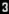
Number: 3